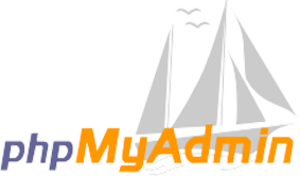
Logo de phpMyAdmin
phpMyAdmin est une application Web de gestion pour les systèmes de gestion de base de données MySQL réalisée principalement en PHP et distribuée sous licence GNU GPL.